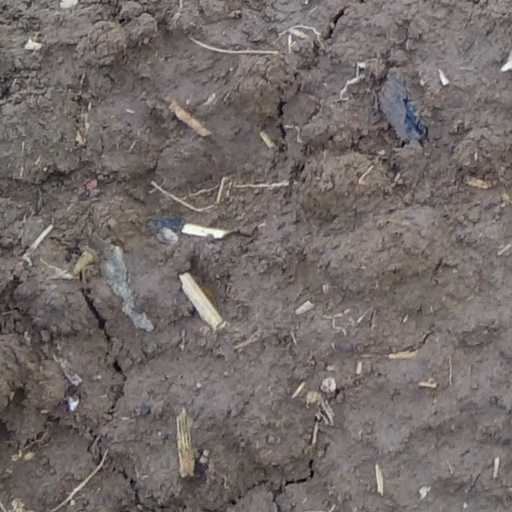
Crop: wheat